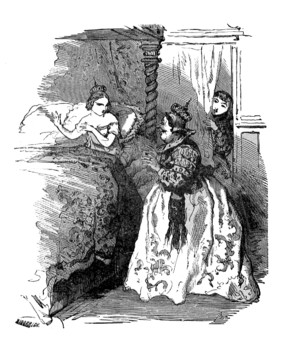
Pour la source voir
La classification Aarne-Thompson, relevant de la folkloristique, est une classification internationale permettant l'indexation des contes populaires par contes-types. Commencée par le Finlandais Antti Aarne, elle a été complétée à deux reprises par l'Américain Stith Thompson, puis en 2004 par Hans-Jörg Uther, spécialiste allemand de littérature, en particulier dans le domaine des contes. Devenue la classification Aarne-Thompson-Uther, elle est désormais identifiée par l'acronyme ATU.